University of Victoria Legacy Art Galleries

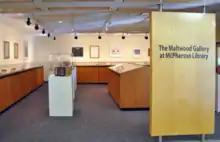
The Art of the Book '08 Exhibit, 2010–2011, Victoria, British Columbia

The University of Victoria Art Collection and the Maltwood Art Gallery and Museum were amalgamated in 1978. At this time, a dedicated space for the collection was opened in the Jamie Cassels Centre (formerly University Centre) .